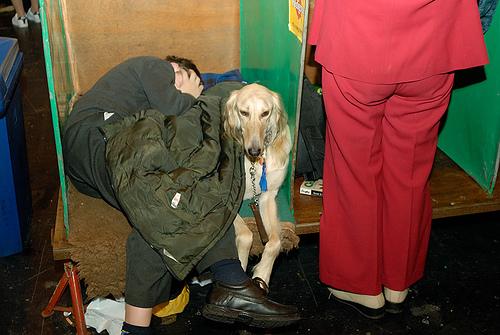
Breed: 206-n000051-Saluki